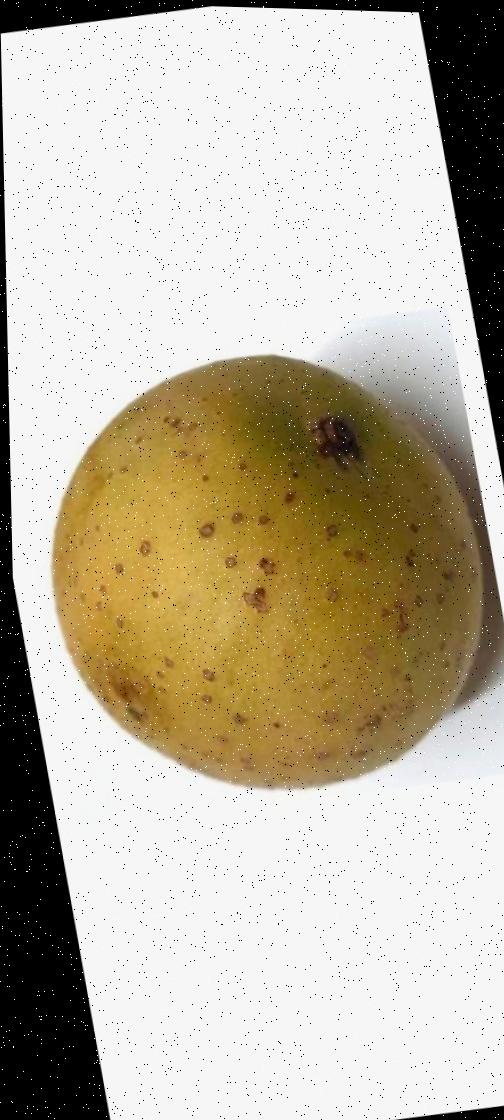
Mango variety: Gourmoti